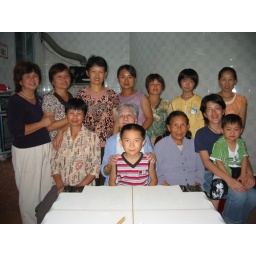
i'm an aunt! the two kids and girl in yellow are my nephews and niece.